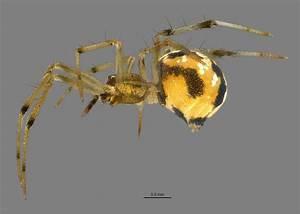
spider